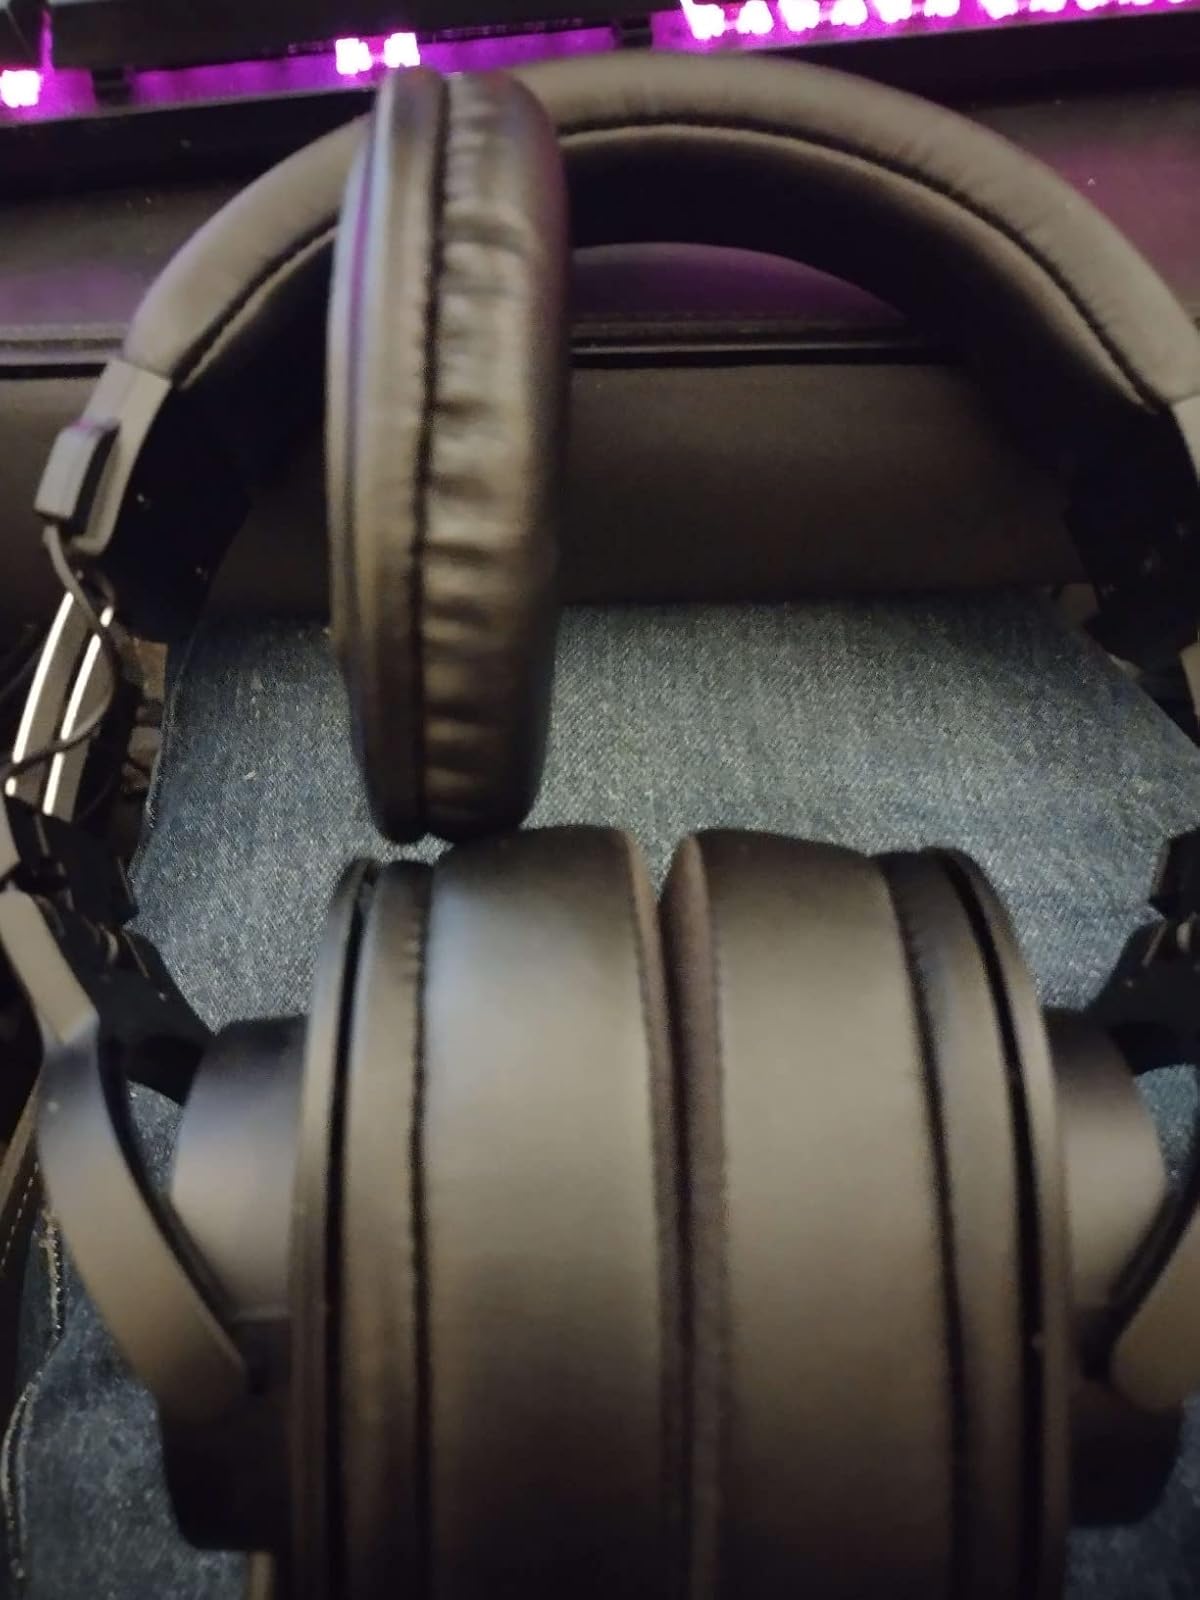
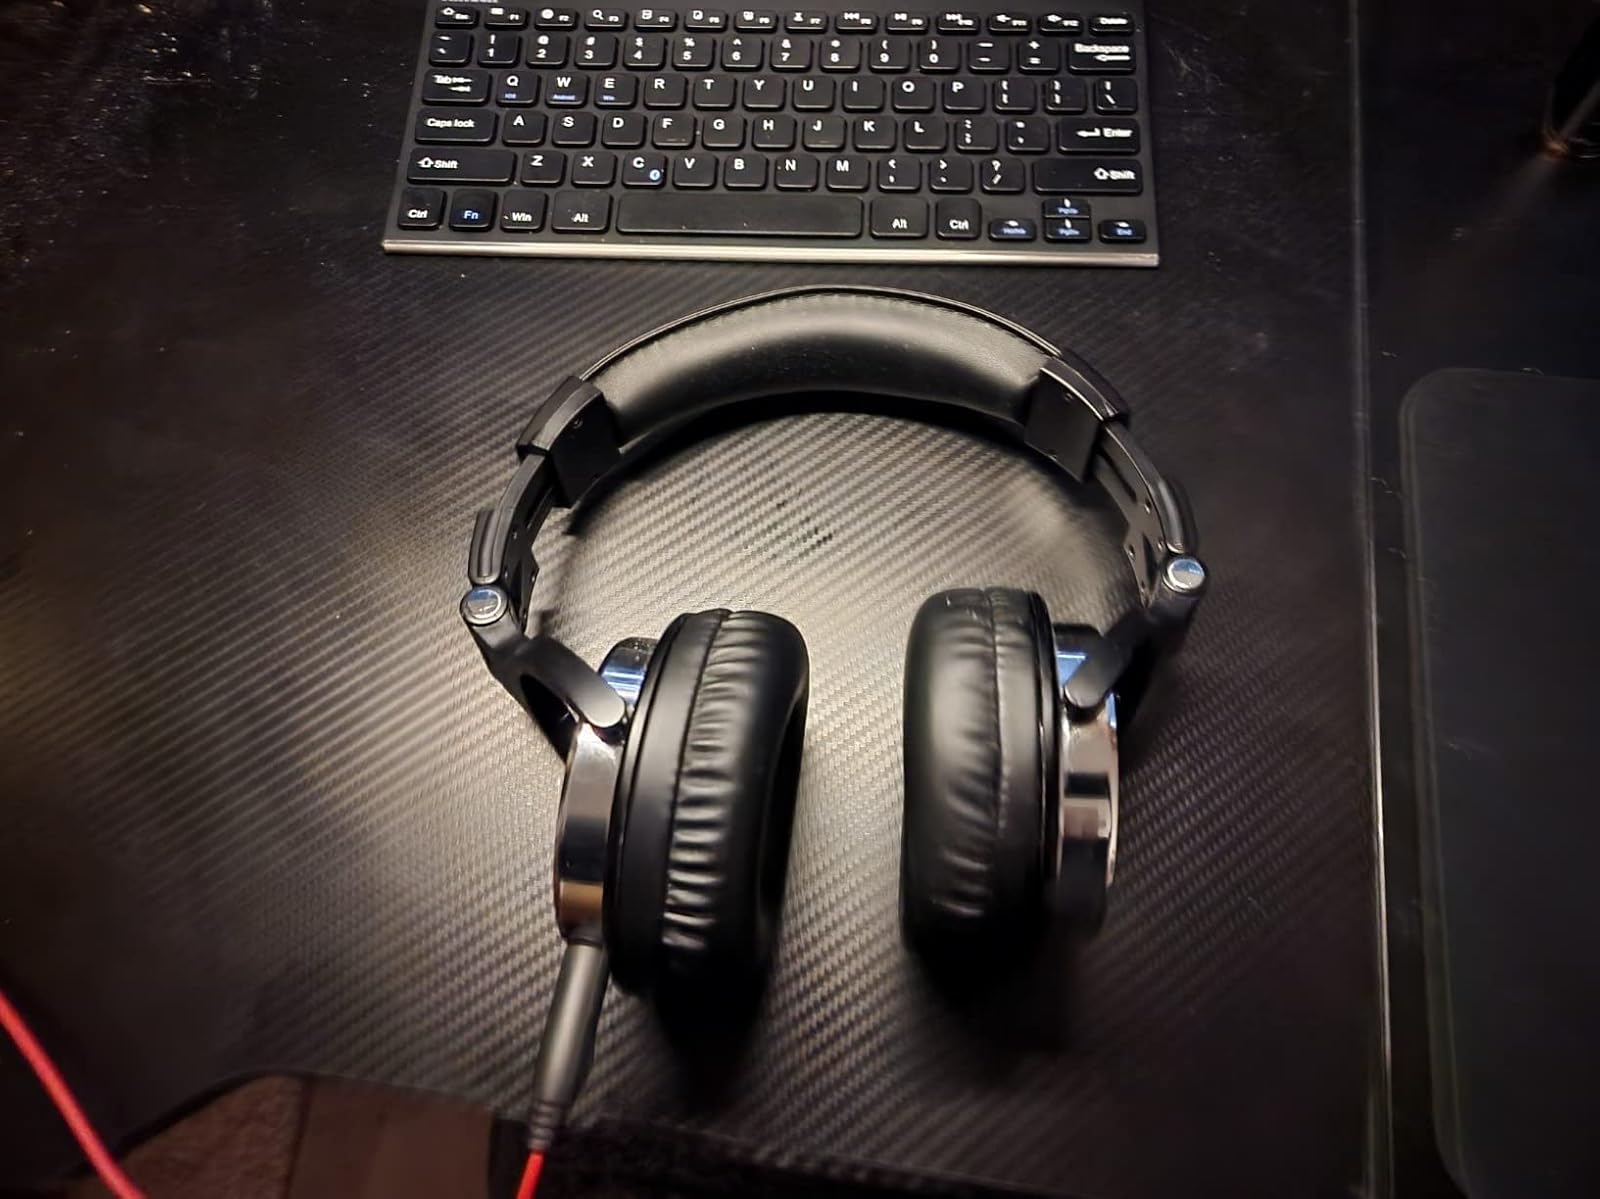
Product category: headphones
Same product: no